Cindy Blackman Santana

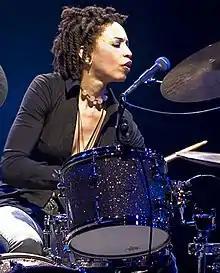
Blackman performing at Sesc Pompéia in São Paulo, Brazil, in August 2007

On July 9, 2010, Carlos Santana proposed to Blackman on stage during a concert at Tinley Park, Illinois. Blackman is Santana's touring drummer; he proposed immediately after her drum solo. They were married in Maui, Hawaii on December 19, 2010.